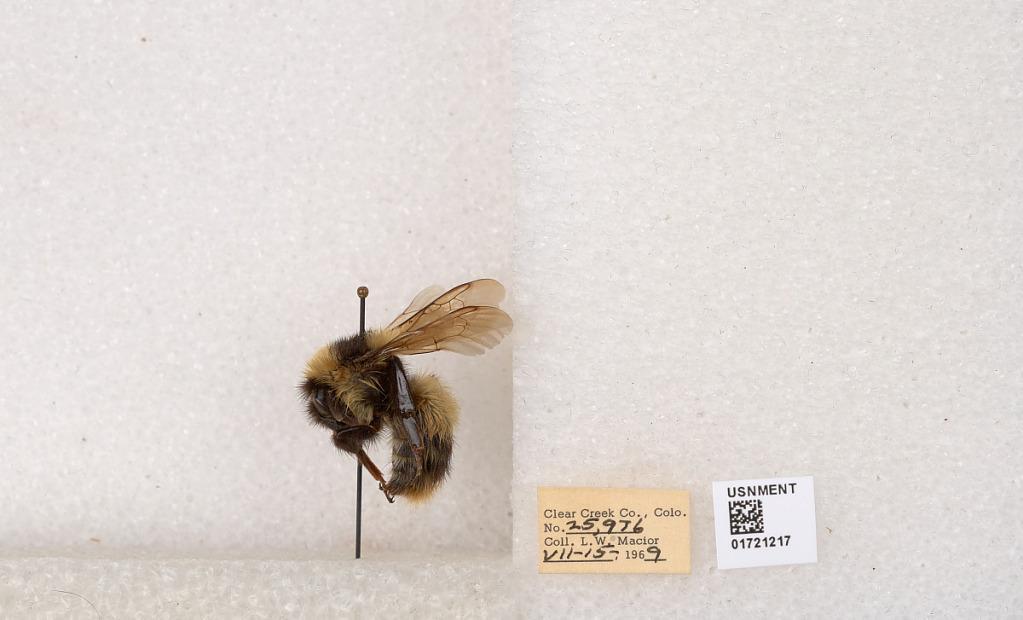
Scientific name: Bombus kirbyellus
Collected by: L. Macior
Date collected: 1969-7-15
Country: United States
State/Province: Colorado
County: Clear Creek
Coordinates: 39.6891, -105.644